Ferry Wharf

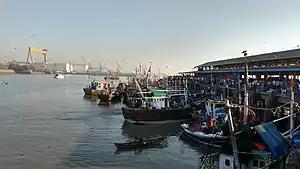
Fish Market at Ferry Wharf

Bhaucha Dhakka (also called as Ferry Wharf) is a wharf along the Thane Creek, along the coast of Dockyard Road on the Eastern seafront of Mumbai, the capital of the Indian state of Maharashtra. The wharf serves as the port for numerous fishermen who bring in their daily catch. Ferry services link up JNPT, Uran to the east, and Rewas and Mandwa to the south. The wharf is used by the students of the "Training Ship Rahaman "which is an institute for maritime studies on the island of Nhava.